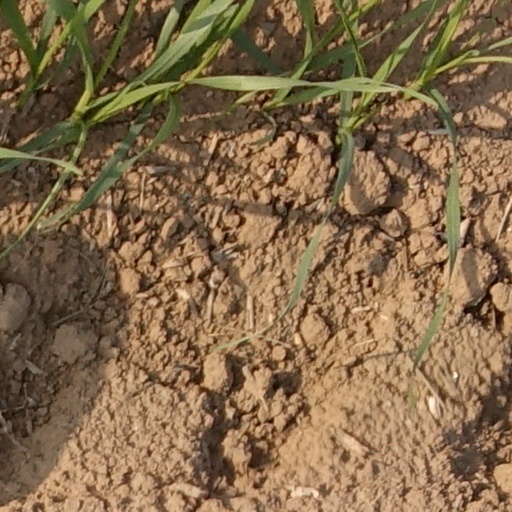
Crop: wheat